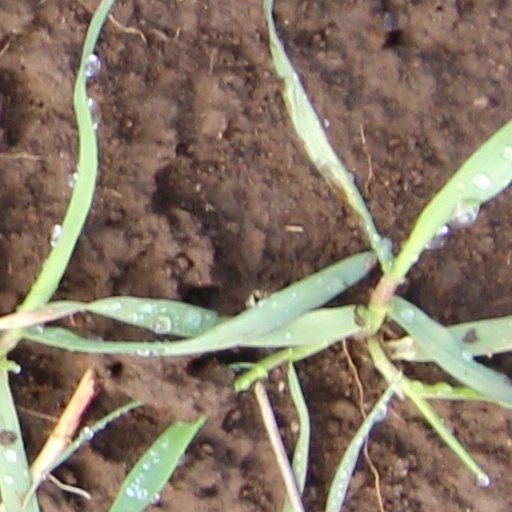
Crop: wheat